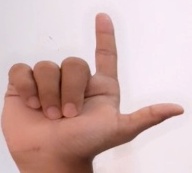
ASL sign: L